Rabeneck Castle

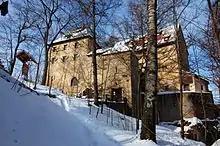
View of Rabeneck Castle from the circular walk

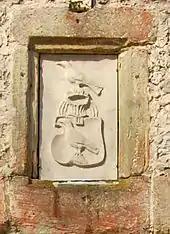
Coat of arms of the Rabensteins above the castle gate

The family name, Rabeneck, first surfaces in 1217 in a list of fiefs of Tegernsee Abbey in conjunction with Ebertshausen Castle; then, in 1242, with Ulrich, a citizen of Munich; and subsequently in a 1257 document which mentioned the witnesses "Siboto de Rabeneck" and "Chunrad de Rabenekke".